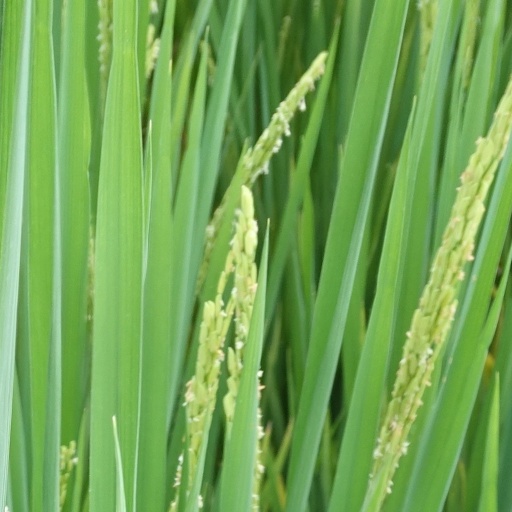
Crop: rice